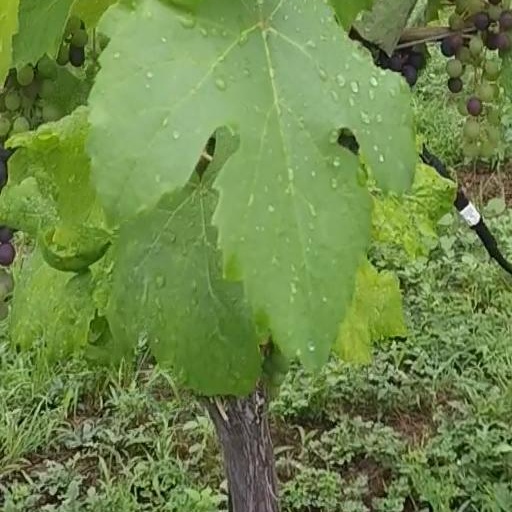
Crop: grape